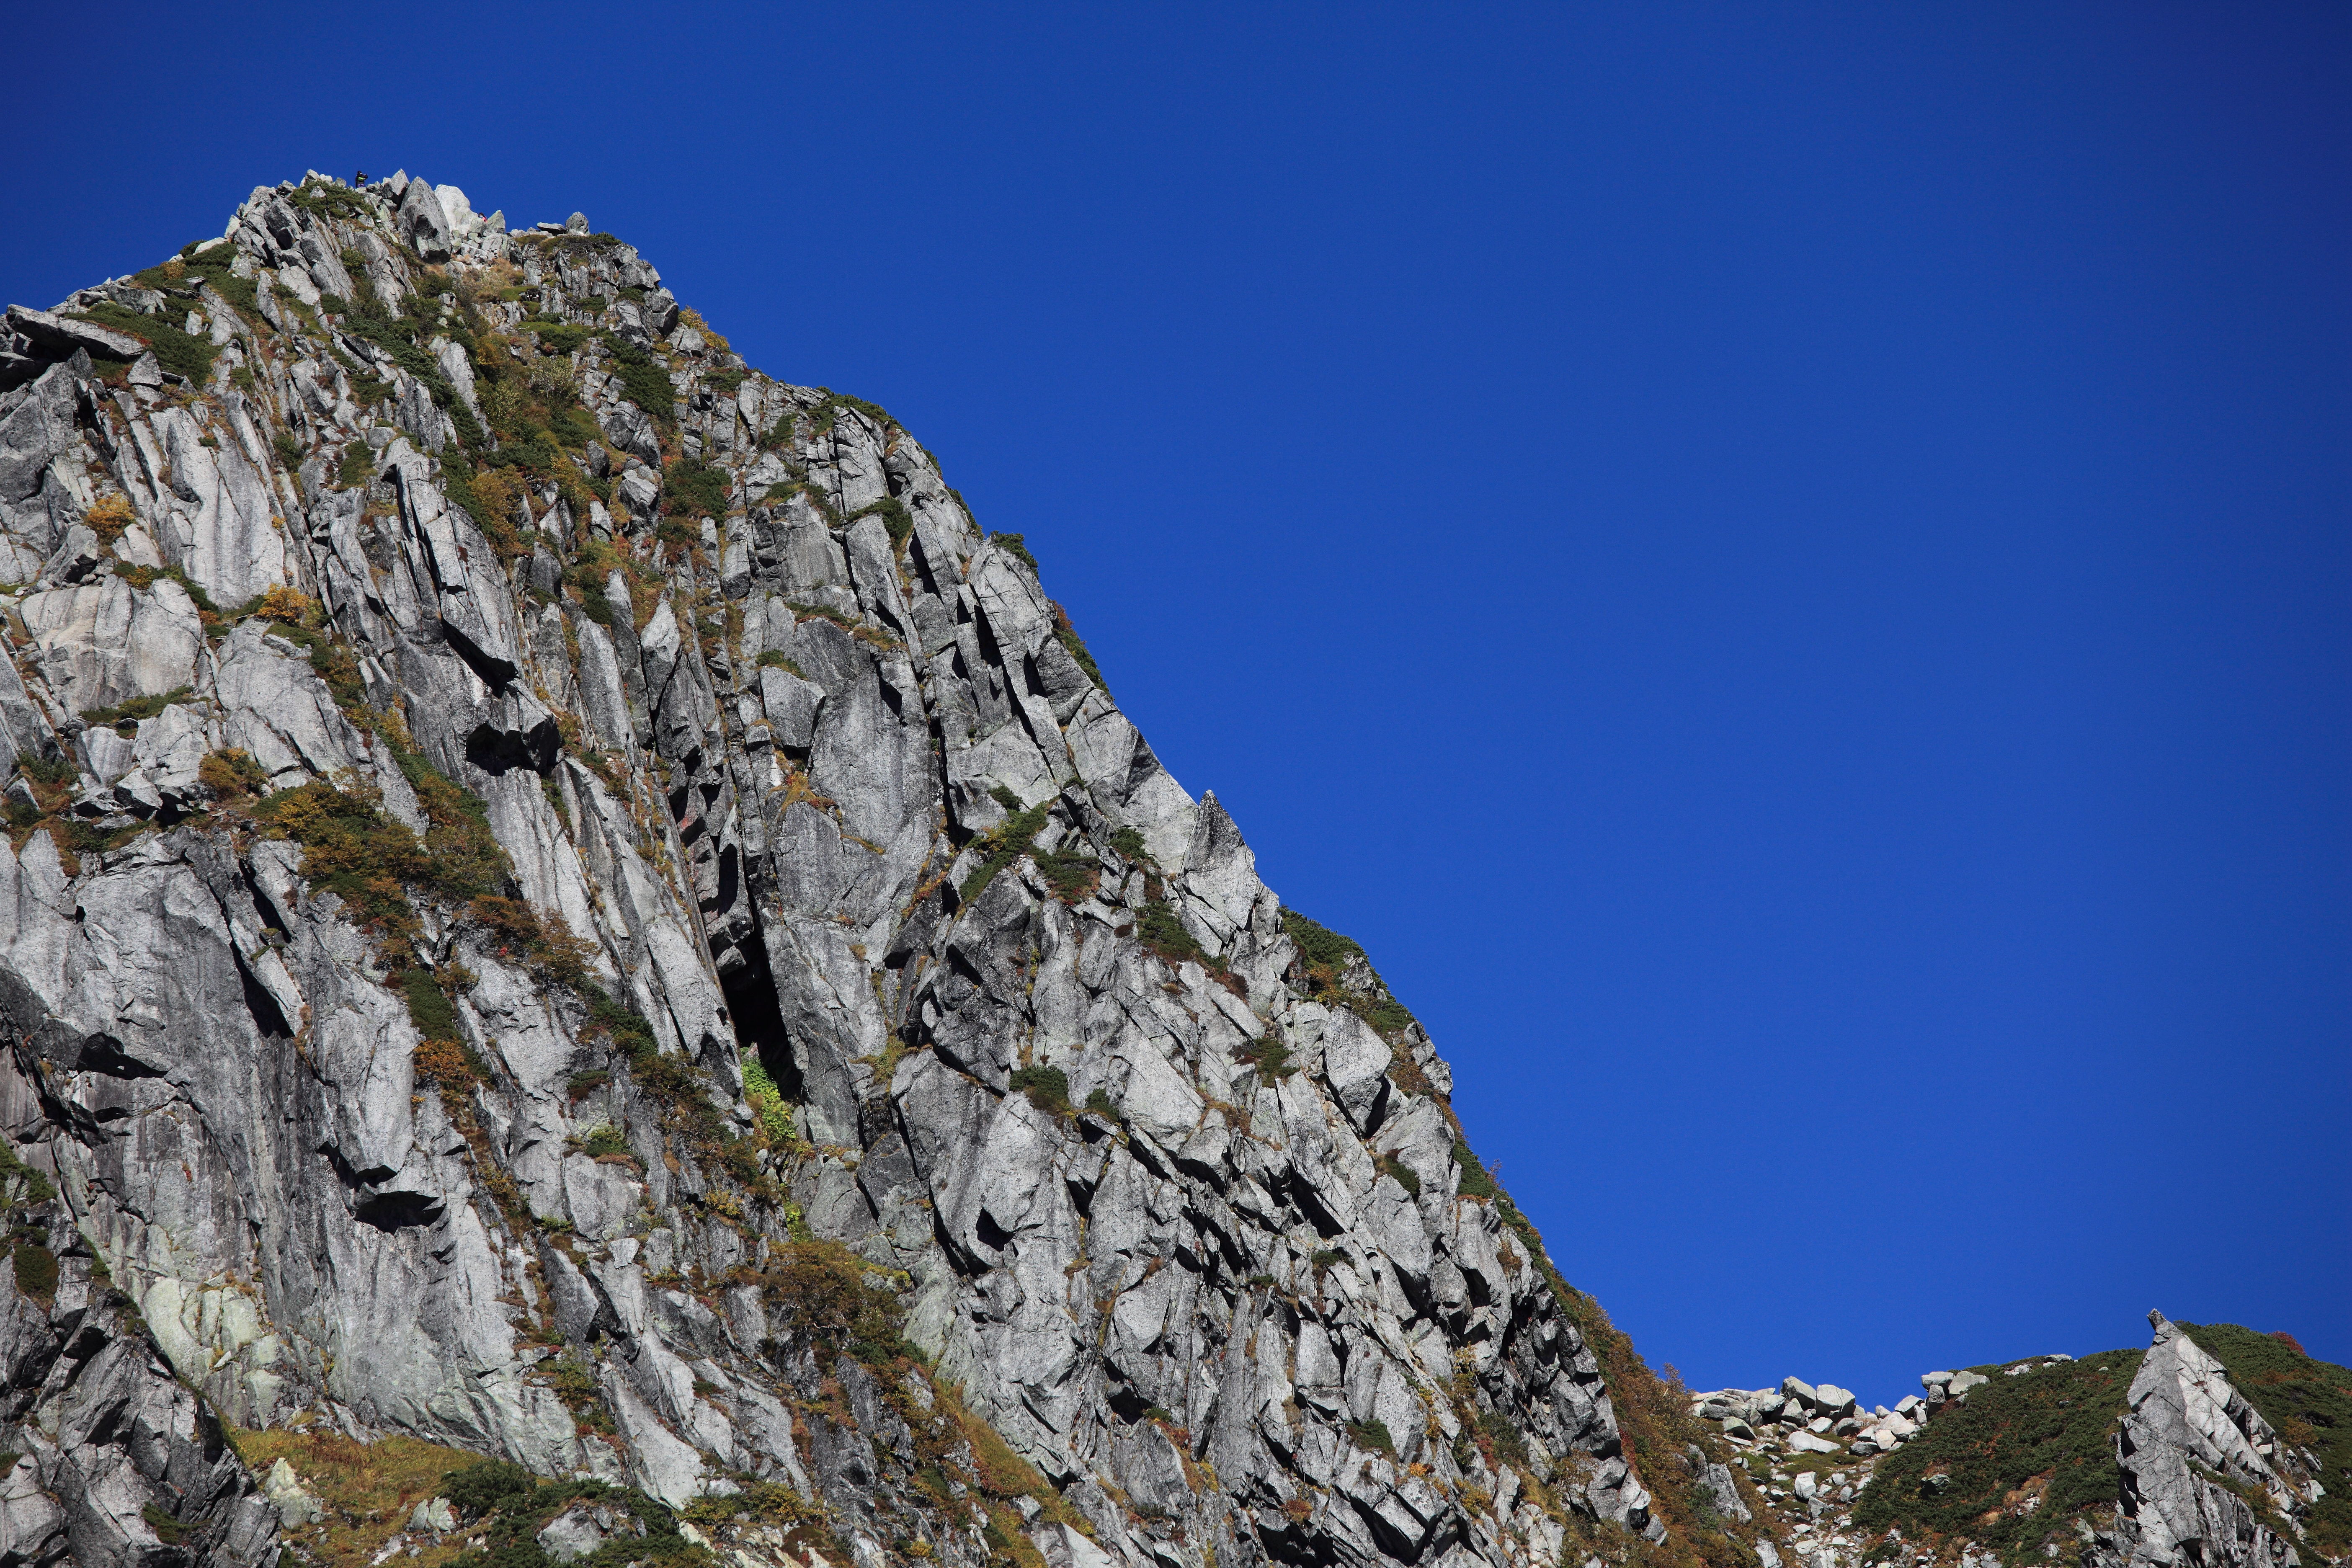
rock, walking, mountain, sky, adventure, mountain range, cliff, high, terrain, ridge, summit, mountaineering, cool image, geology, sports, alps, plateau, 5d, hires, cirque, i, markii, hi, res, resolution, nagano, komagane, senjojiki, senjohjikikar, landform, mountain pass, mountainous landforms